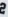
Number: 2